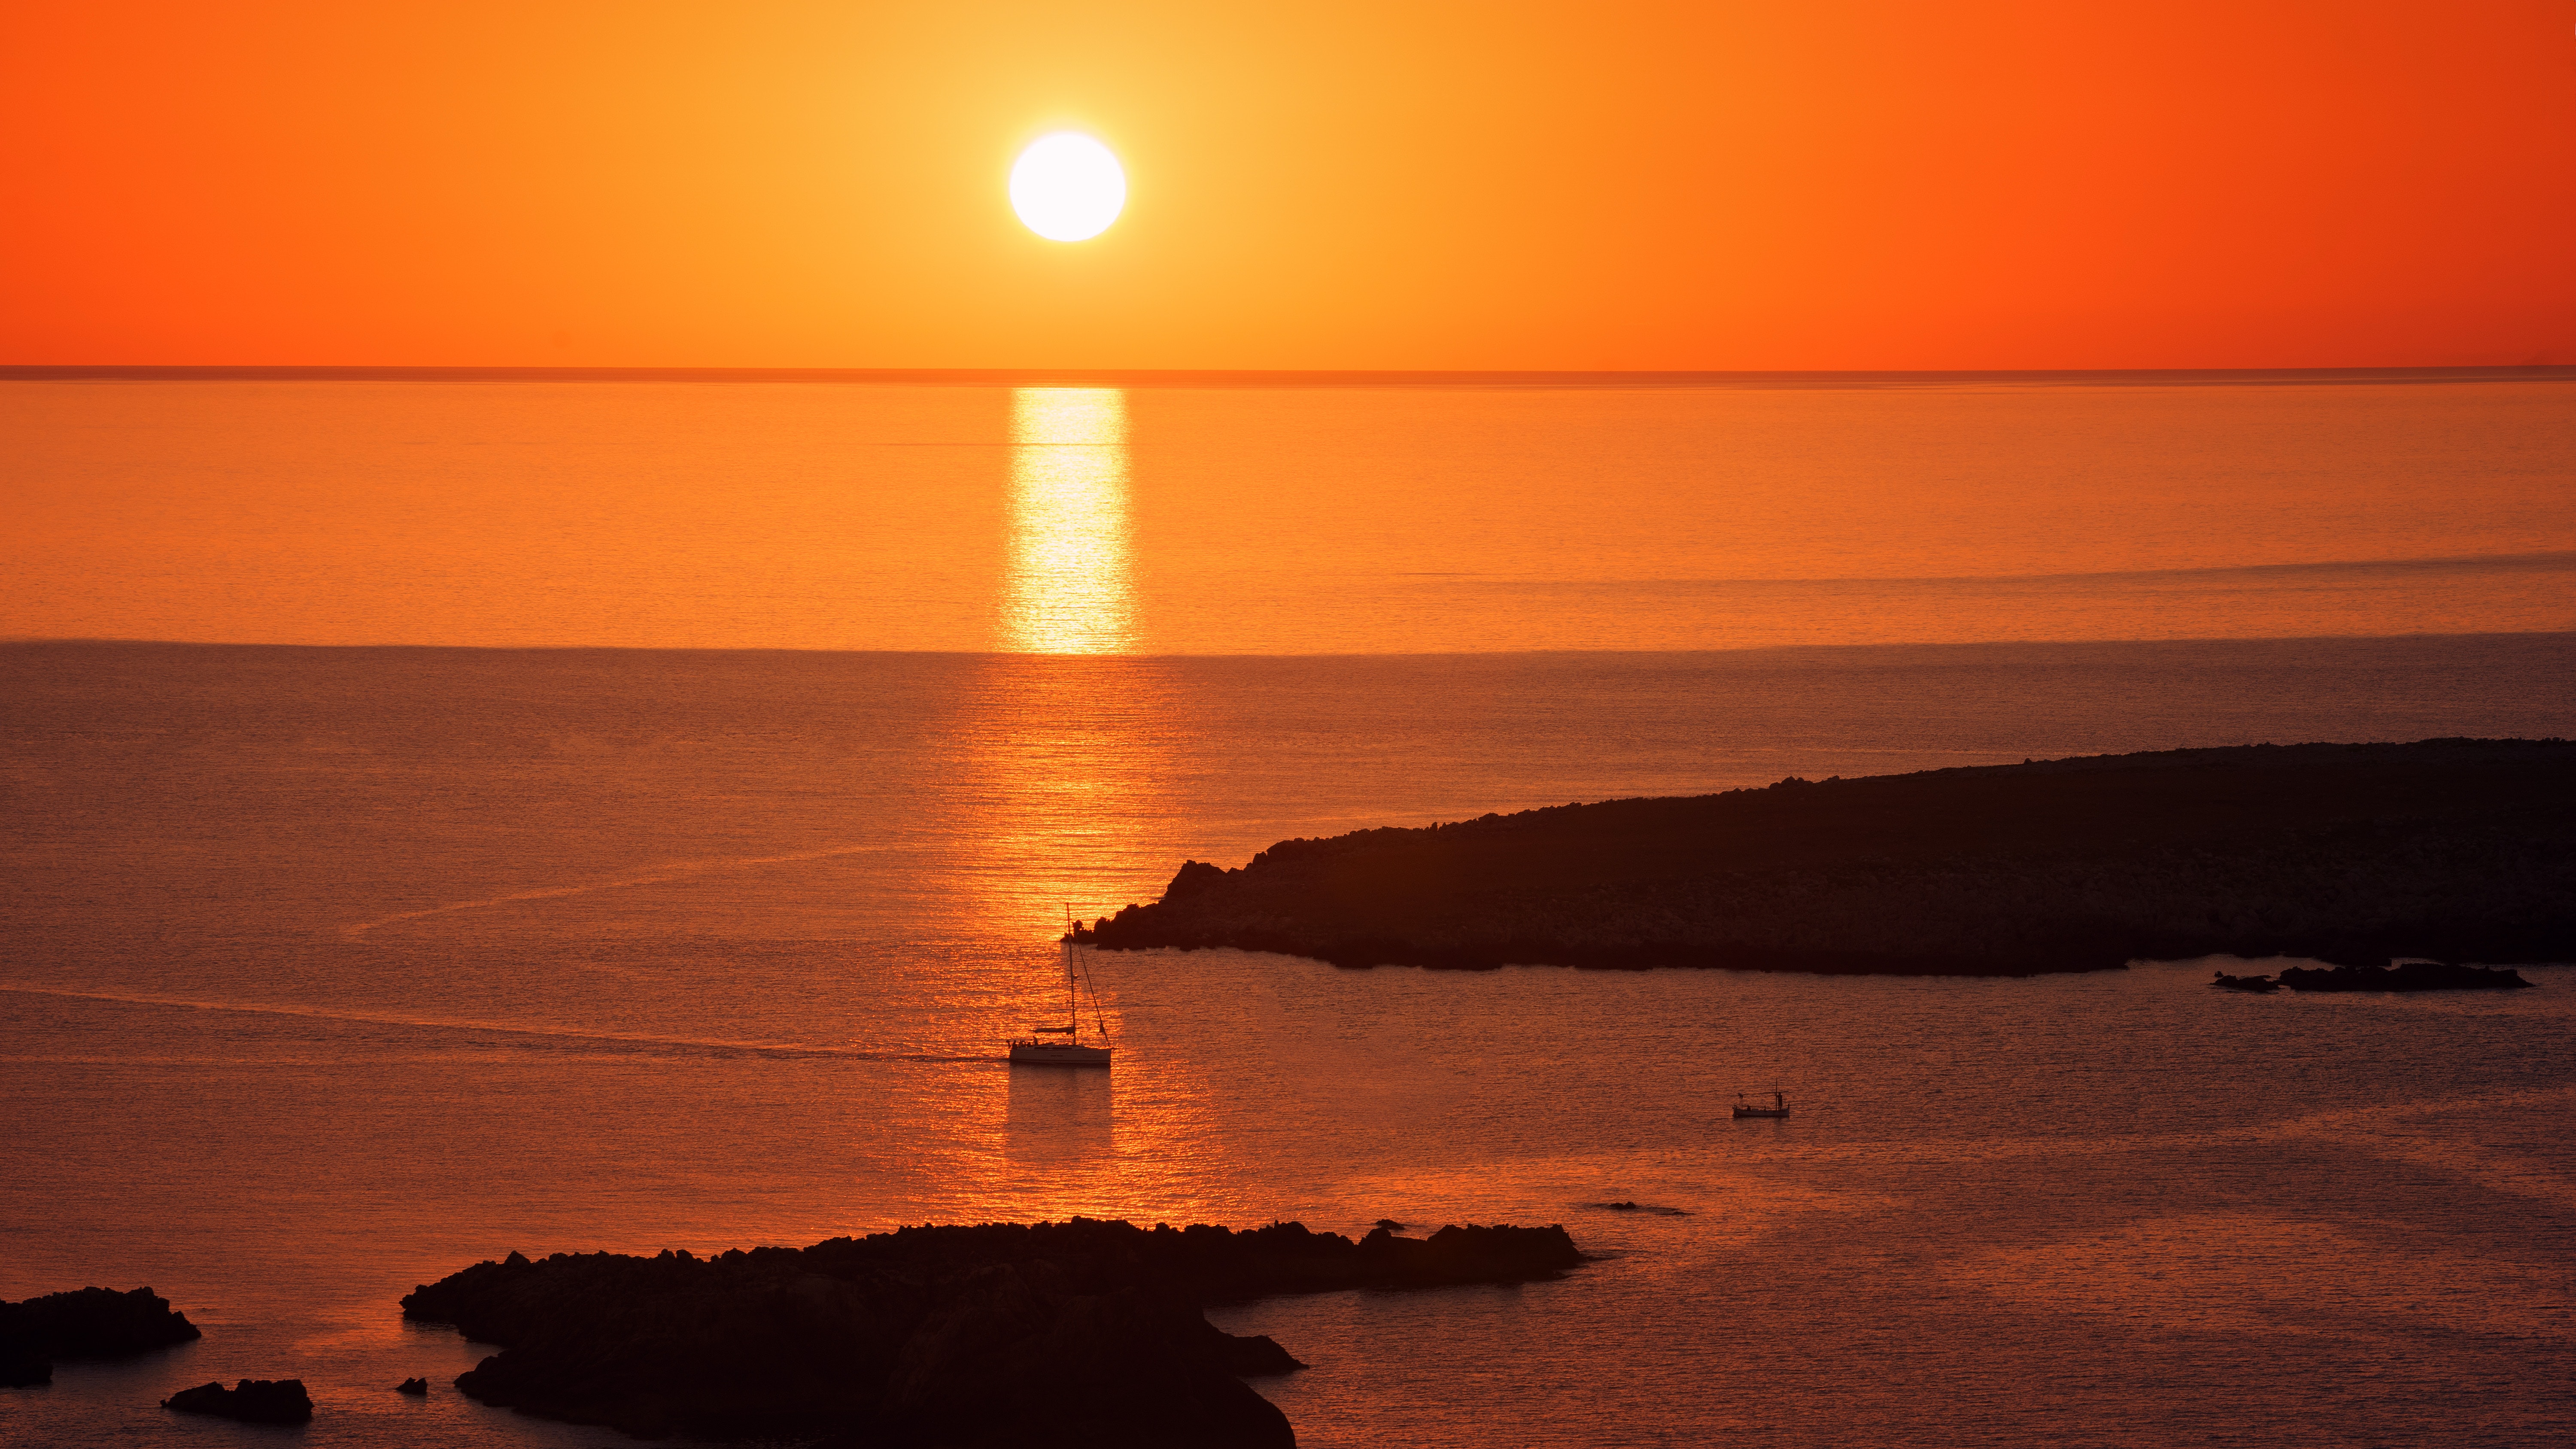
sky, horizon, afterglow, sunset, sun, sea, sunrise, orange, calm, evening, morning, red sky at morning, ocean, coast, sound, dusk, headland, water, cloud, reflection, astronomical object, dawn, sunlight, shore, landscape, coastal and oceanic landforms, beach, bay, wave, vacation, cape, channel